Hanami

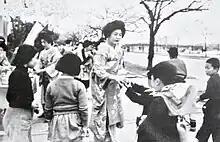
Geishas of Sumida serving tea to the hanami-goers, 1954

In the Edo period, various double-flowered cultivars were produced and planted on the banks of rivers, on Buddhist temples, in Shinto shrines and in daimyo gardens in urban areas such as Edo, and the common people living in urban areas could enjoy them. Books from that period recorded more than 200 varieties of cherry blossoms and mentioned many varieties of cherry blossoms which are currently known, such as 'Kanzan'. However, the situation was limited to urban areas, and the main objects of hanami across the country were wild species such as and Oshima cherry, which were widely distributed in the country.